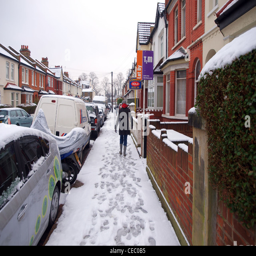
people trying to get about on the slippery , snow covered streets